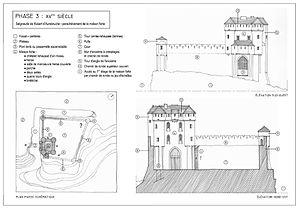
Le châtelet au début du XVe siècle
Le château de Pernant est un fort médiéval de petite dimension situé à Pernant, dans le Soissonnais, en France. Il constitue la partie historique, monument classé, d'un ensemble plus important, le domaine de Pernant, siège d'activités culturelles et musicales.